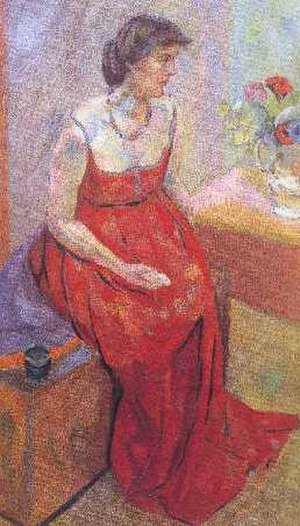
Bloomsburygruppen / Eksterne henvisninger
Vanessa Bell, Portræt ved Roger Fry, 1916
Bloomsburygruppen var en gruppe britiske intellektuelle som fra ca. 1905 frem til anden verdenskrig dannede en uformel kreds med betydelig indflydelse på kulturlivet. Gruppen havde sin base i Londonbydelen Bloomsbury, især omkring Gordon Square. Flere af medlemmerne havde en fortid ved Trinity College i Cambridge. De forholdt sig kritisk til victorianistiske vurderinger, og flere af dem var drivende inden for den britiske modernisme. Gruppens bedst kendte medlemmer er Virginia Woolf, John Maynard Keynes, E. M. Forster og Lytton Strachey.